Vergheas

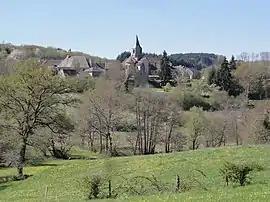
A general view of Vergheas

Vergheas is a commune in the Puy-de-Dôme department in Auvergne in central France.